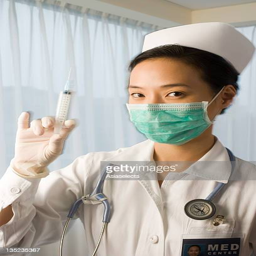
portrait of a female nurse holding an injection